Nishi-Kitami Station

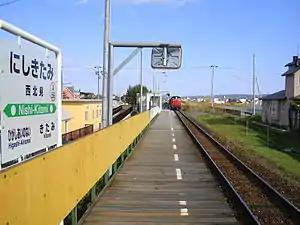
Platform

is a railway station in Kitami, Hokkaidō Prefecture, Japan. Its station number is A59.